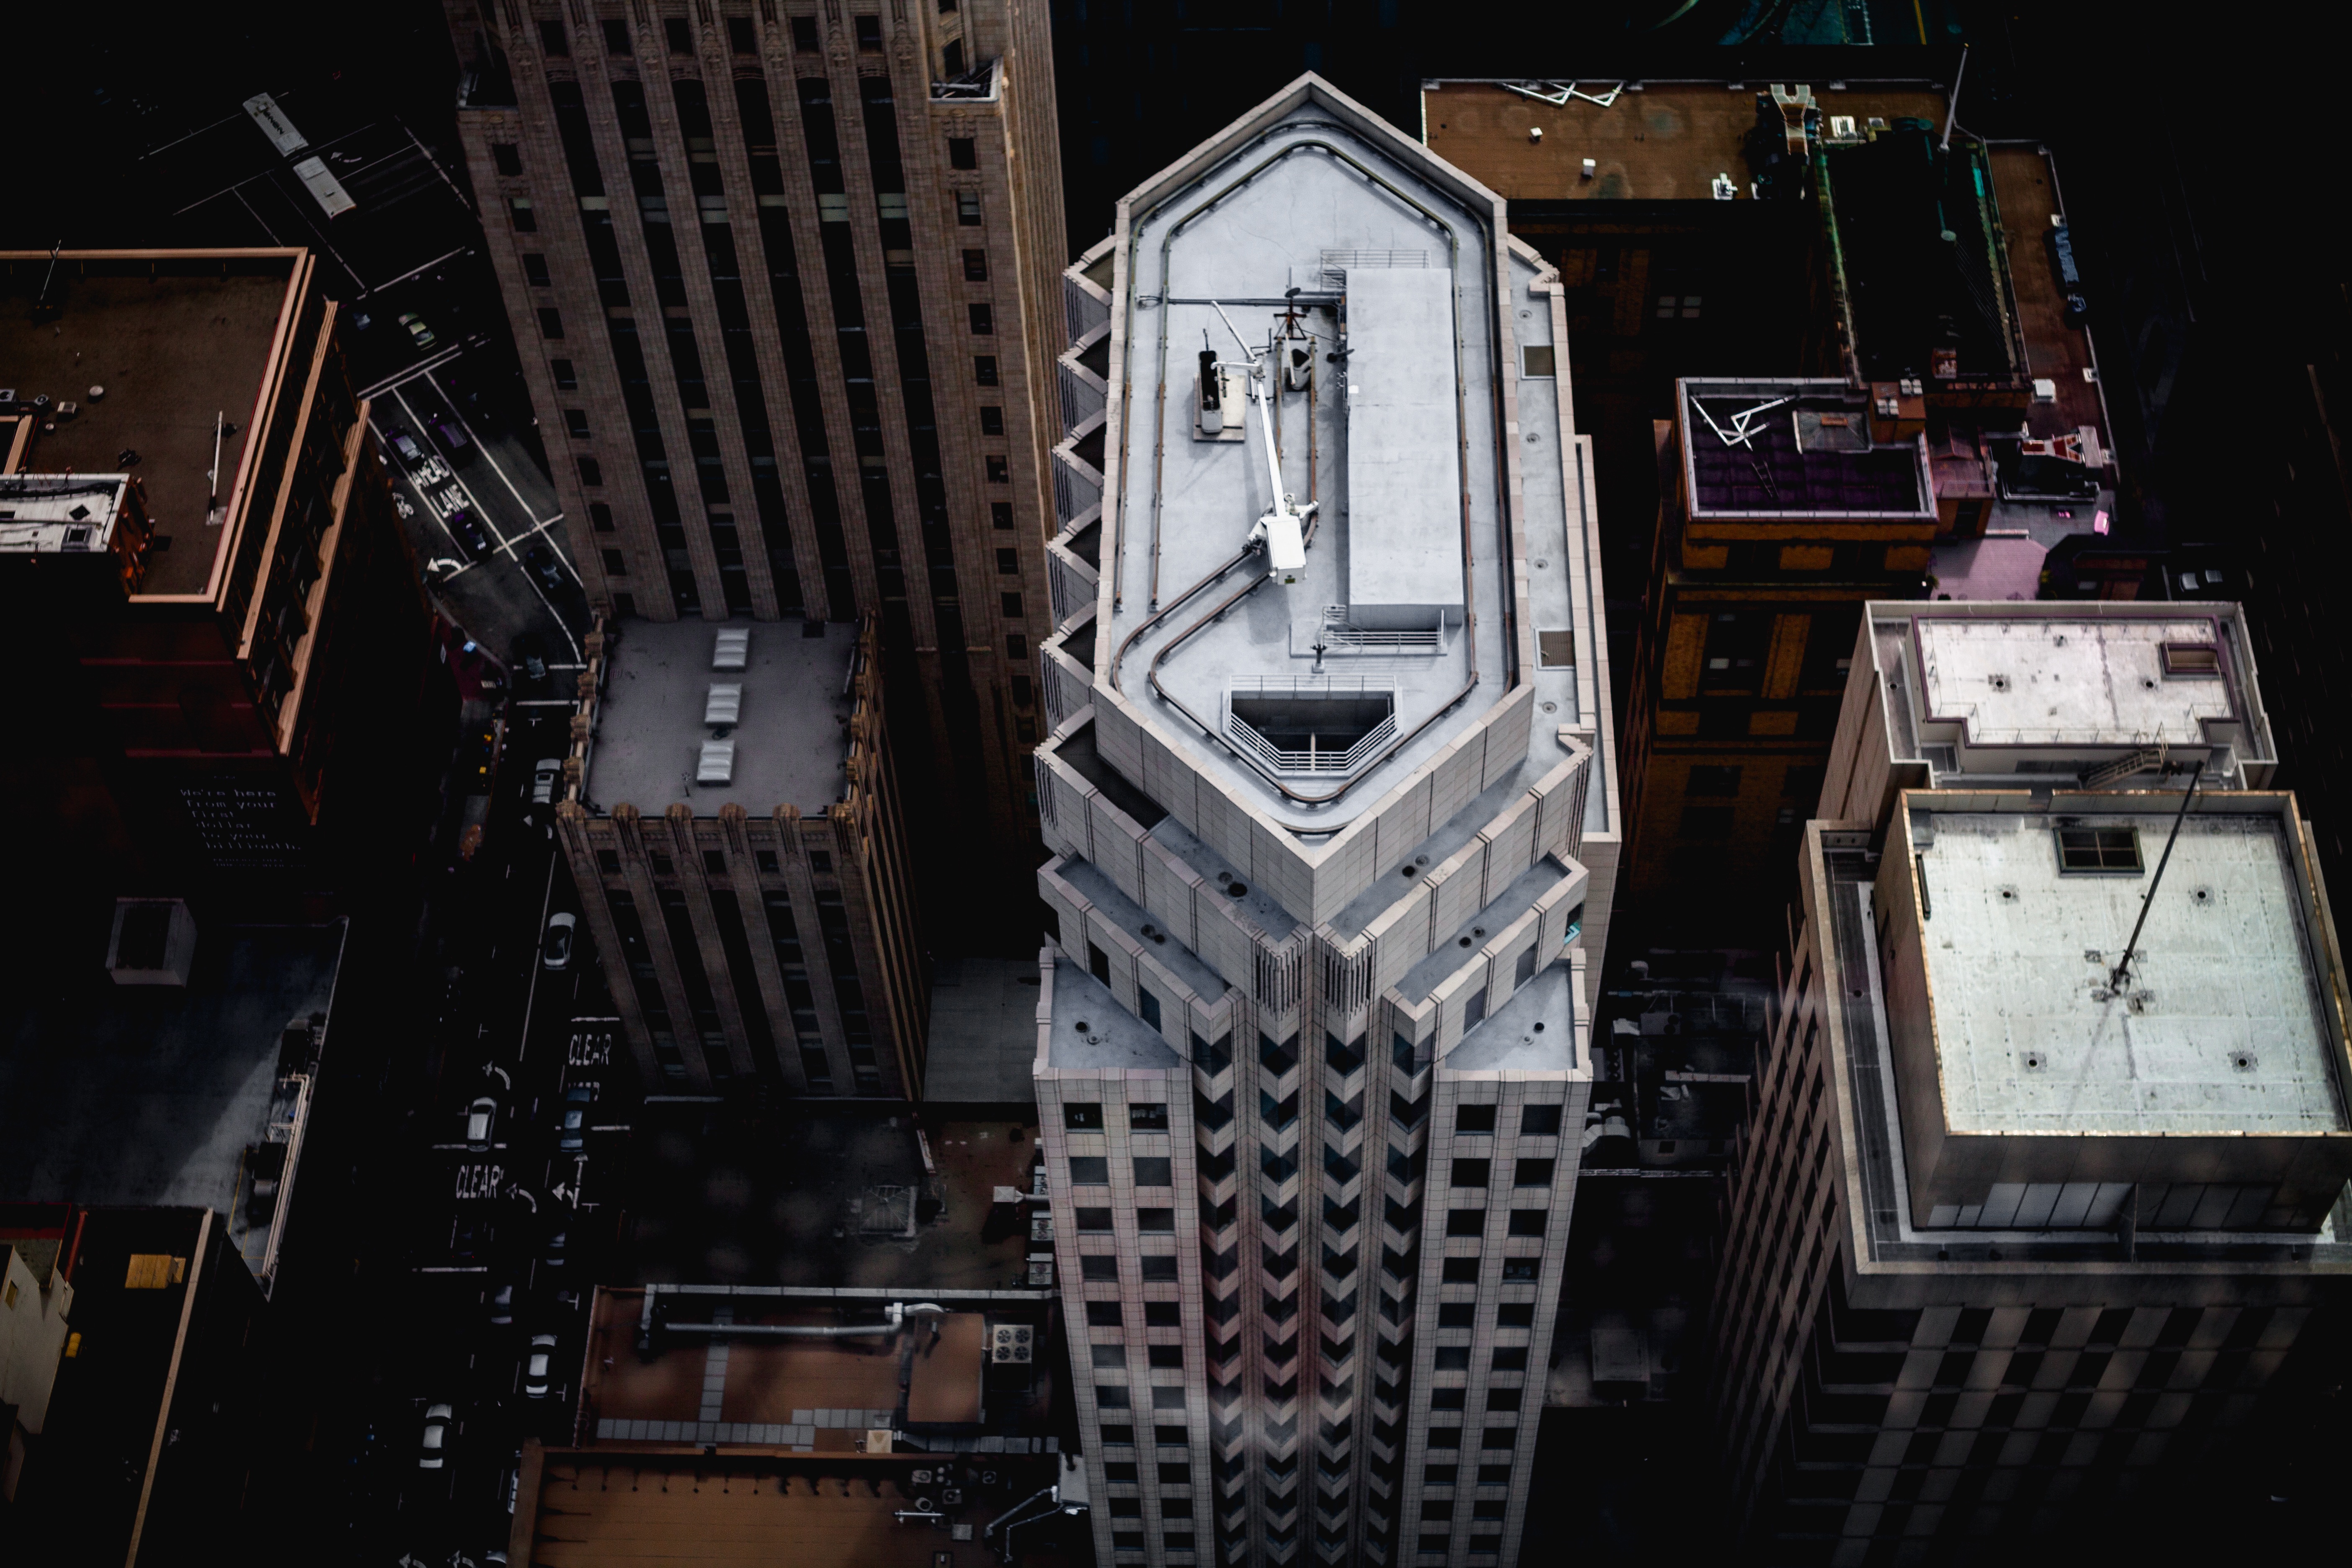
architecture, building, city, skyscraper, space, screenshot